My First Wedding (2006 film)

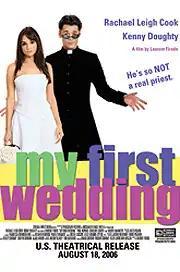
U.S. theatrical poster

My First Wedding is a 2006 romantic comedy film directed by Laurent Firode. It stars Rachael Leigh Cook, Kenny Doughty, Paul Hopkins, Caroline Carver, and Valerie Mahaffey. It is a co-production between Canada and the United Kingdom. "My First Wedding" was filmed in Montreal in 2003, but did not get a release until 2006. It had a limited theatrical release in the United States on 18 August 2006.